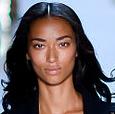
Age: 22